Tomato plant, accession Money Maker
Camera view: horizontal (90 deg, fisheye); turntable rotation: 240 degrees
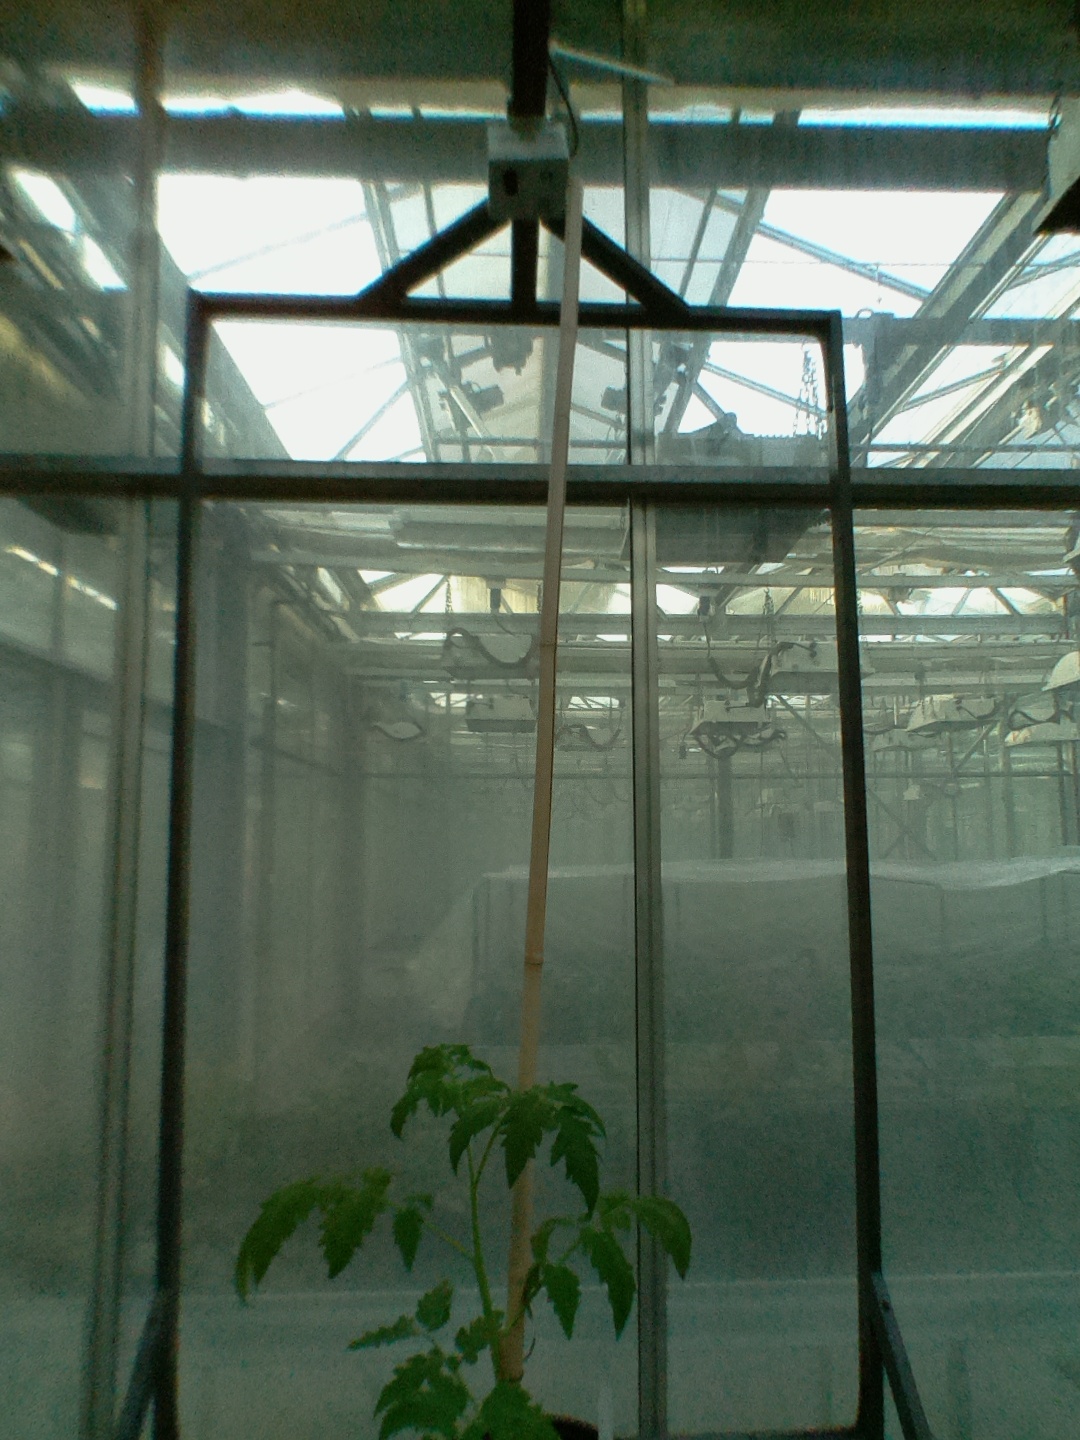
BBCH growth stage 13: 6 of true leaves visible